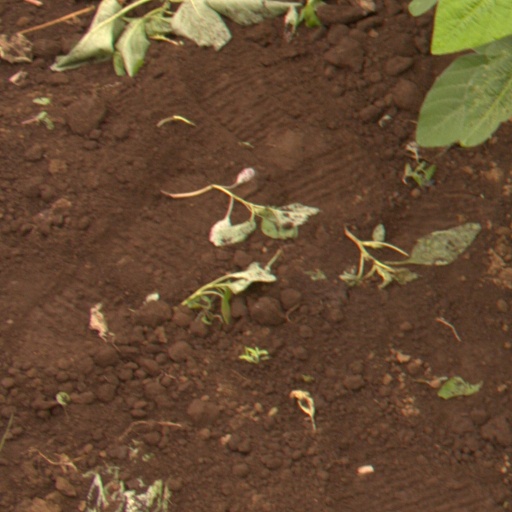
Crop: soybean